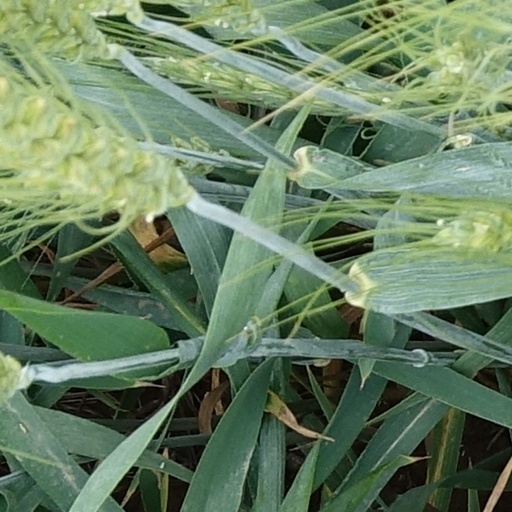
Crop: wheat